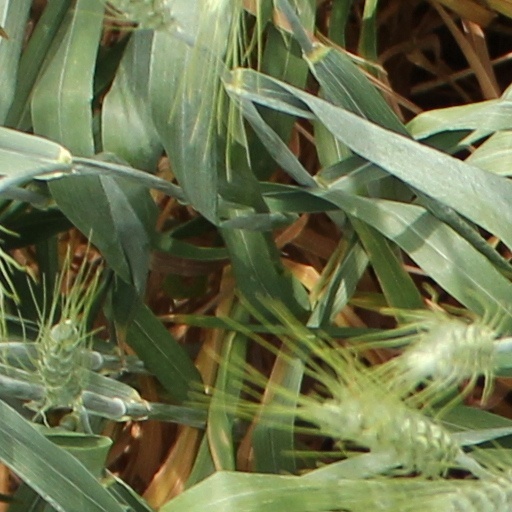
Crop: wheat